2 Hip 4 TV

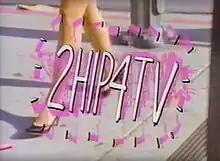

2 Hip 4 TV (stylized as 2HIP4TV) is an American variety show aimed at children that appeared on NBC in 1988 and was hosted by Colin Quinn and Ahmet Zappa. Musical guests included the Red Hot Chili Peppers, Edie Brickell and New Bohemians, Sparks and El Vez ("the Mexican Elvis"). The series was set in a bowling alley. It played on Saturday mornings.